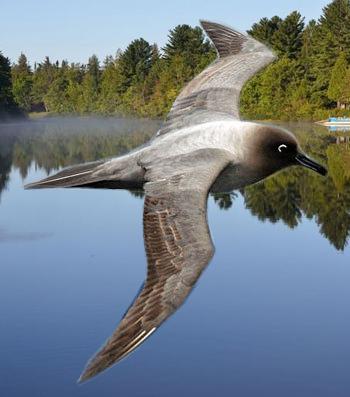
Bird species: Sooty_Albatross
Bird type: waterbird
Background: water